Kingdom of Germany

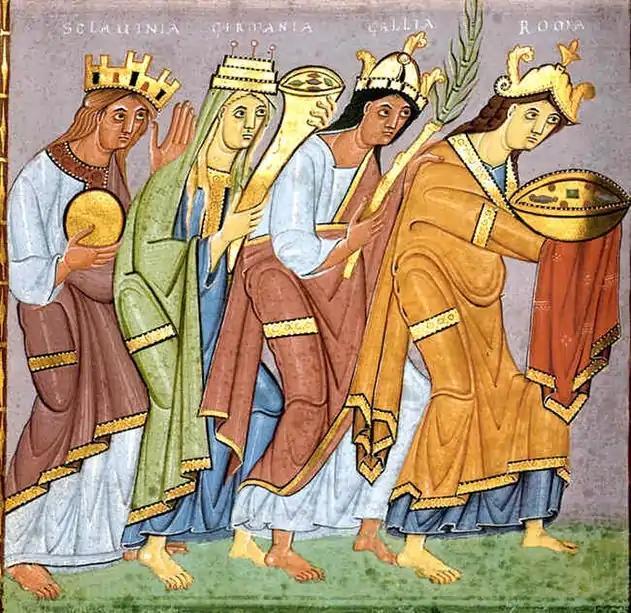
Personifications of Sclavinia ("land of the Slavs"), Germania, Gallia (France), and Roma (Italy), bringing offerings to Otto III; from the Gospels of Otto III

Within East Francia were large duchies, sometimes called kingdoms ("regna") after their former status, which had a certain level of internal solidarity. Early among these were Saxony and Bavaria, which had been conquered by Charlemagne.